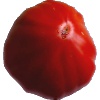
Label: Tomato 3